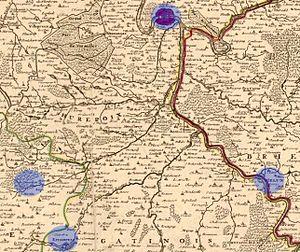
Hurepoix carte et limites, extrait de Nicolas de Fer (1647-1720)
Jean Jacquart, le 16 octobre 1928 né à Paris et mort le 24 décembre 1998 dans cette même ville, est un historien français, spécialiste de l'histoire rurale moderne.